Fenland District

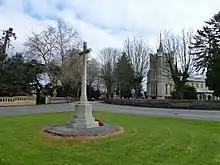
Elm, one of the many Fenland villages.

Fenland District Council provides district-level services. County-level services are provided by Cambridgeshire County Council. The whole district is also covered by civil parishes, which form a third tier of local government.